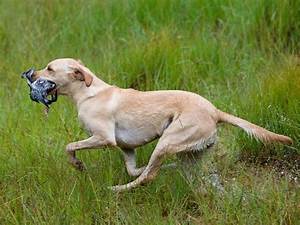
Label: cane